Miguel Joyal

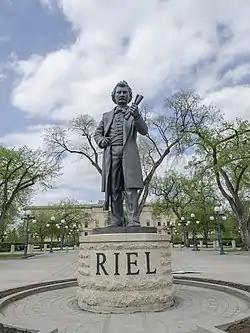
Louis Riel statue at the Manitoba Legislative Grounds

Joyal created the Louis Riel sculpture located at the Manitoba Legislative Building. Completed in 1996, the sculpture was commissioned by the Manitoba Metis Federation, and replaced an existing statue of Riel from 1971, which had garnered controversy.